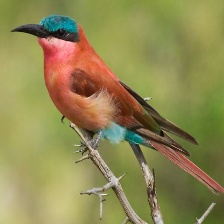
Species: CARMINE BEE-EATER
Scientific name: MEROPS NUBICOIDES
ImageNet parent category: bee_eater